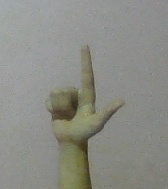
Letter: laam